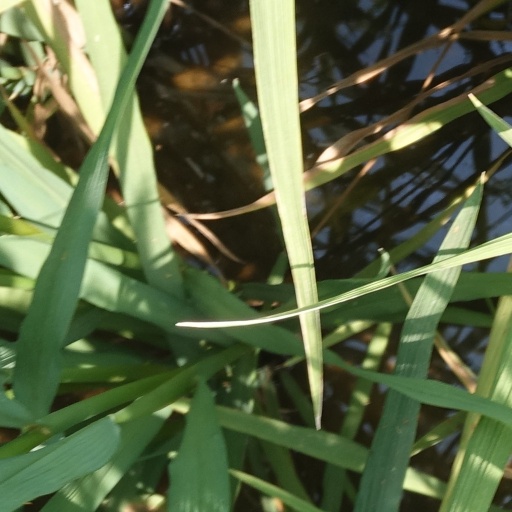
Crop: rice